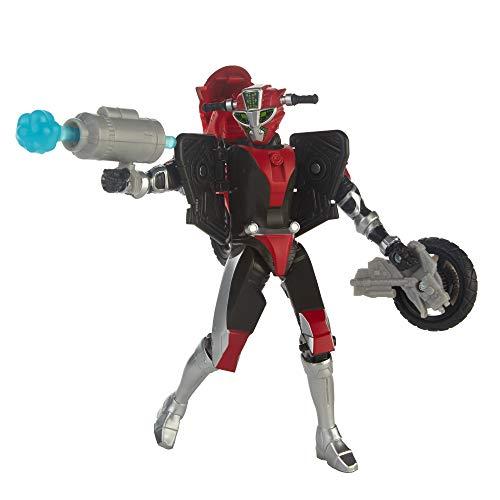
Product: Power Rangers Beast Morphers Cruise Beastbot 6-inch-Scale Action Figure Toy Inspired by The TV Show
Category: Toys & Games | Toy Figures & Playsets | Action Figures
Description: POWER RANGERS BEAST MORPHERS CRUISE BEASTBOT FIGURE – Imagine the companion bot of the Red Ranger carrying him into action or fighting to protect the Morph-X with this 6-inch-scale figure, inspired by the Power Rangers Beast Morphers TV show.
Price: $13.36
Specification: ProductDimensions:1.9x8.5x8.2inches|ItemWeight:4.2ounces|ShippingWeight:5.6ounces(Viewshippingratesandpolicies)|ASIN:B07KQ1K7CV|Itemmodelnumber:E5927AS00|Manufacturerrecommendedage:4yearsandup